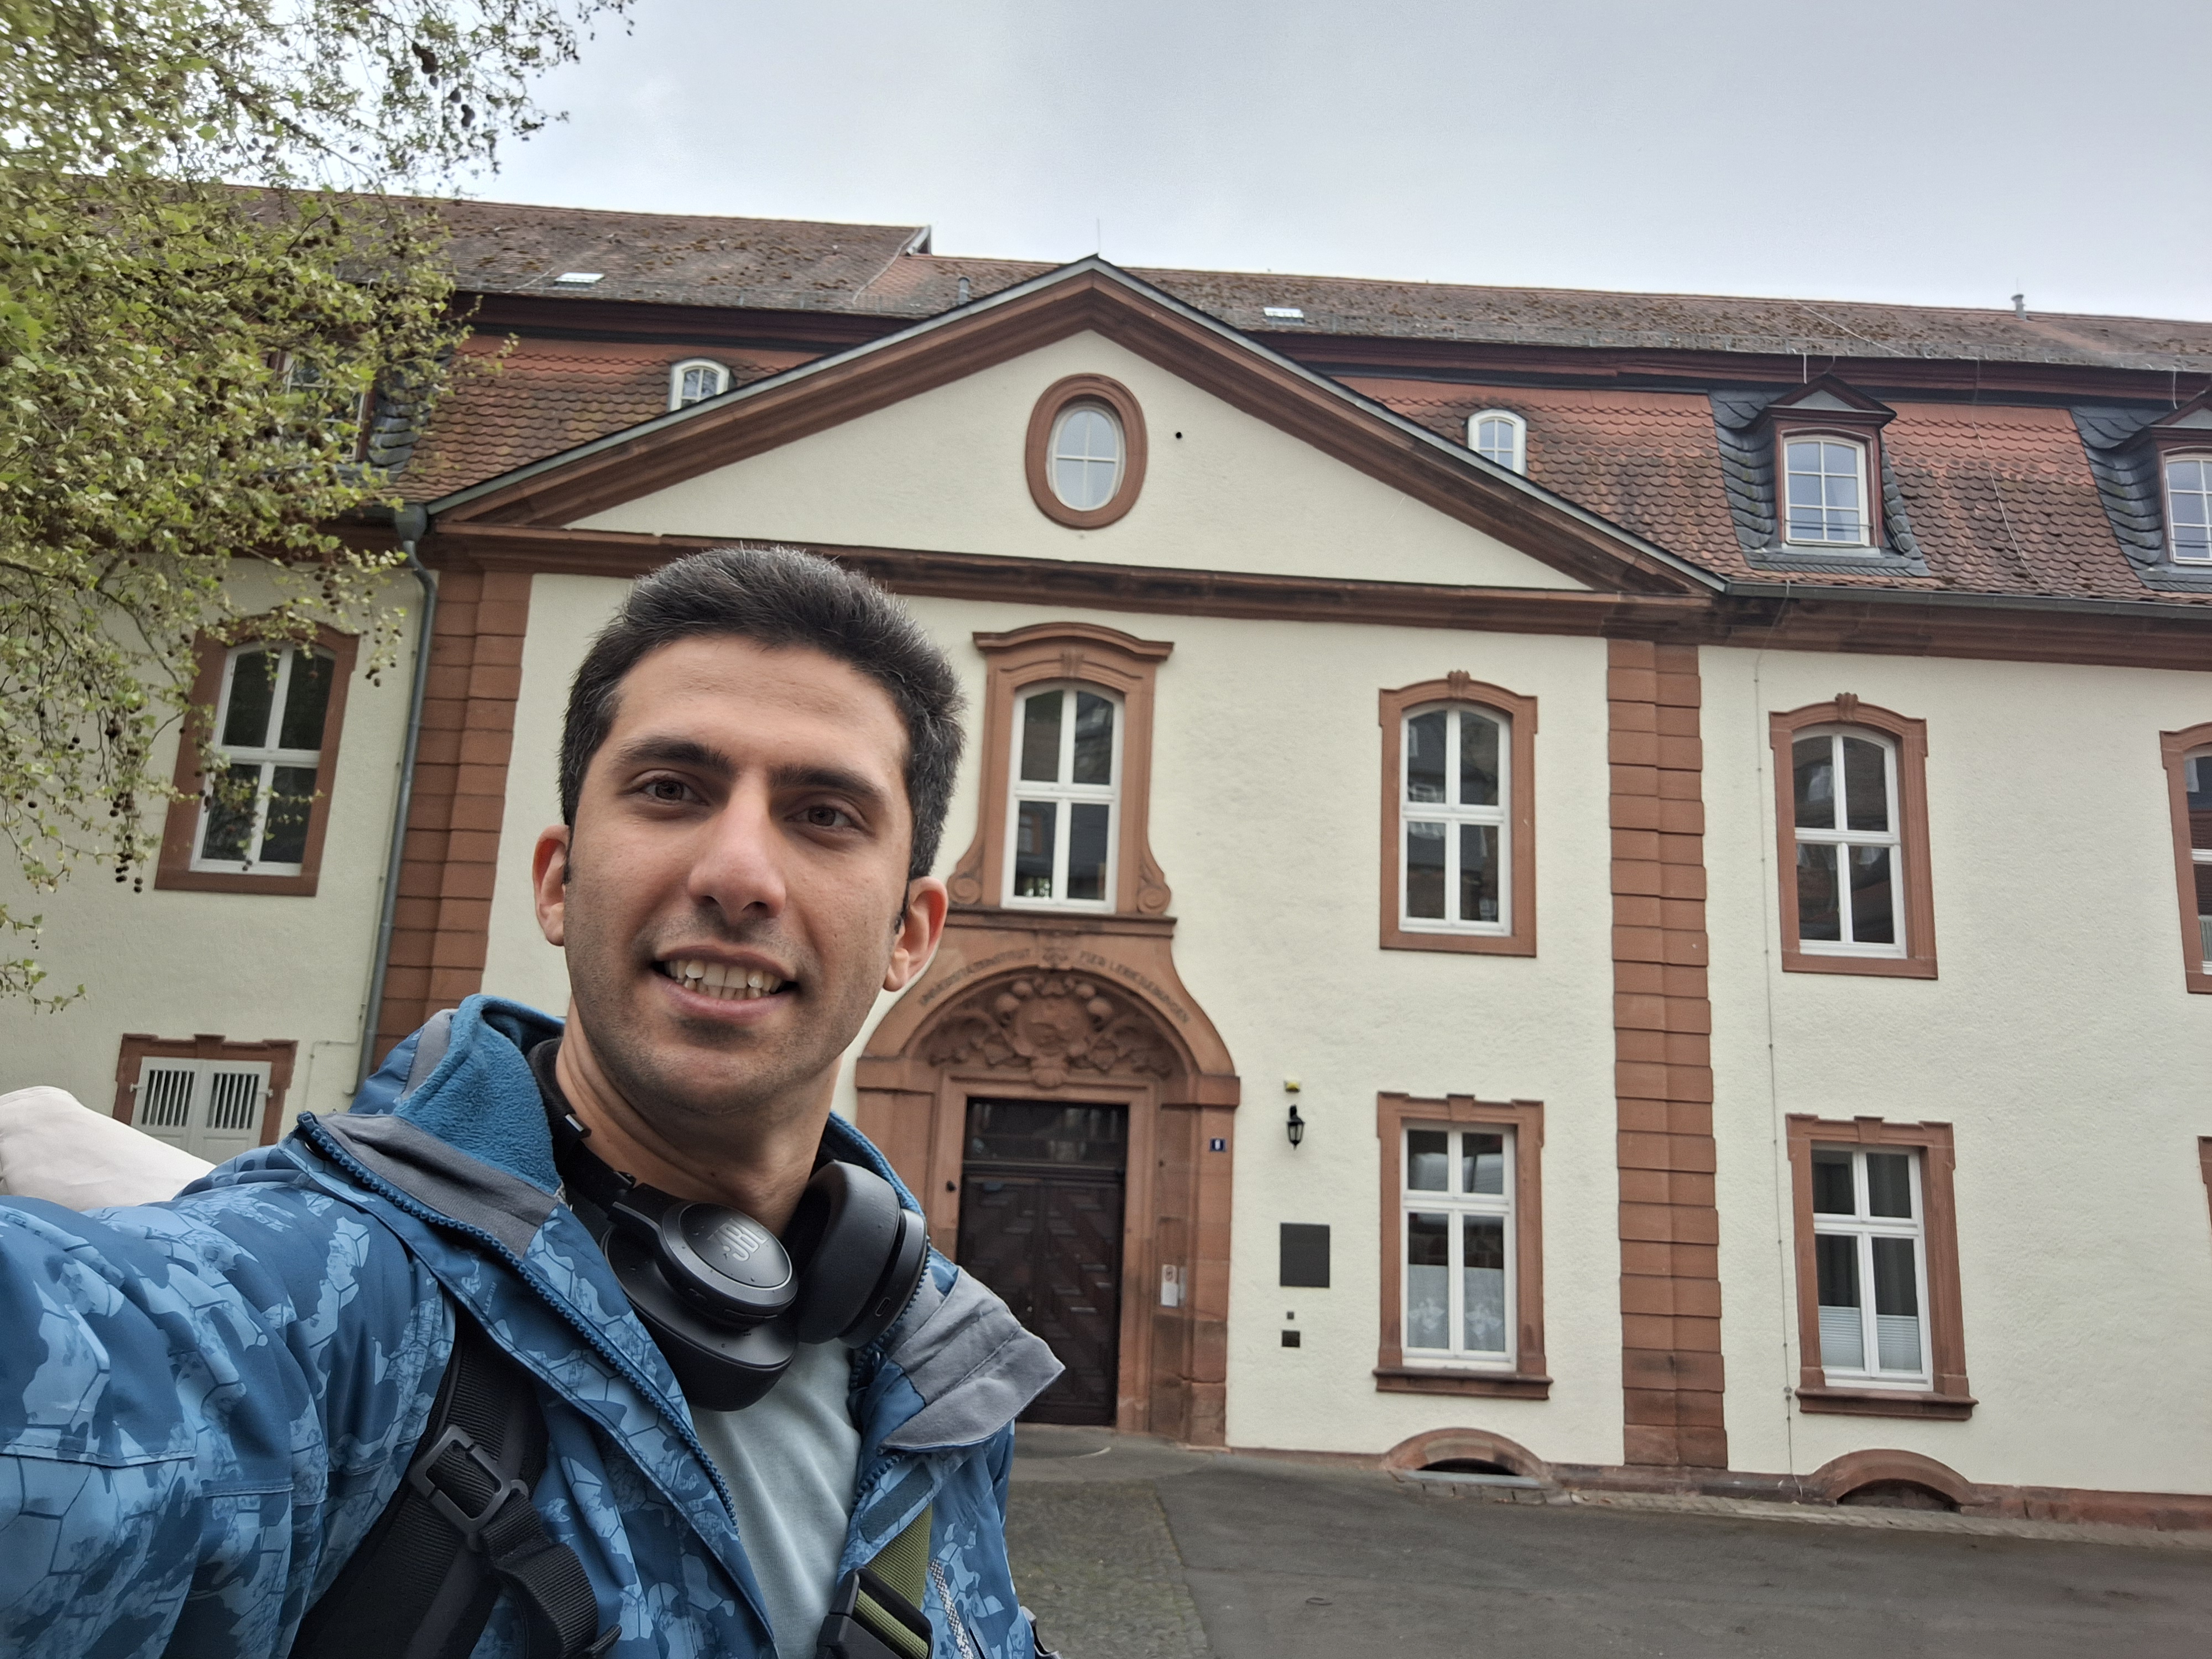
Building: Barfüßstraße 1